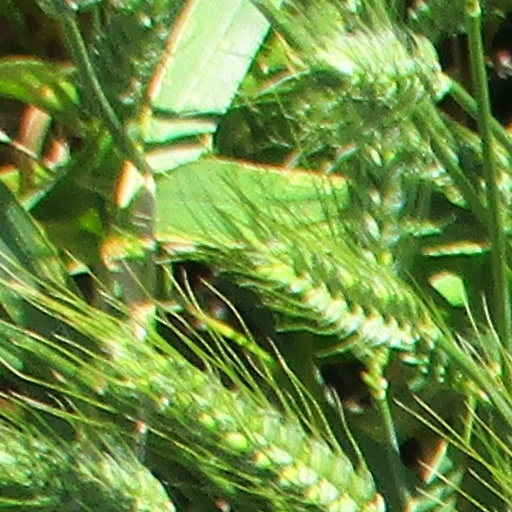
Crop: wheat